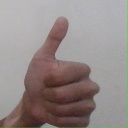
अक्षर: थ